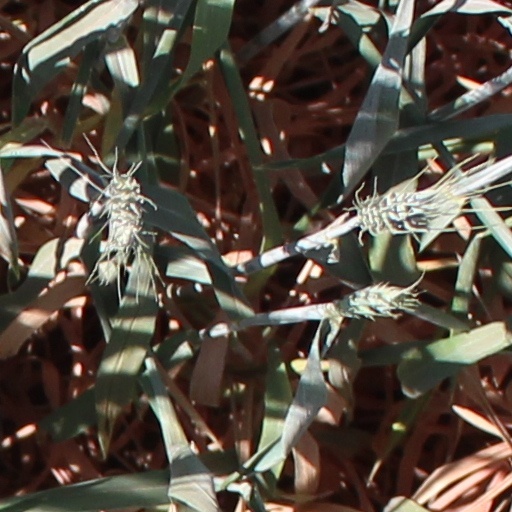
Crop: wheat